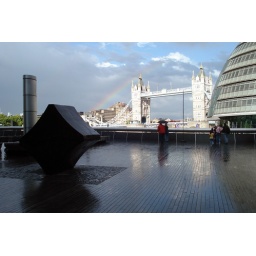
Spotted whilst walking home in the rain.